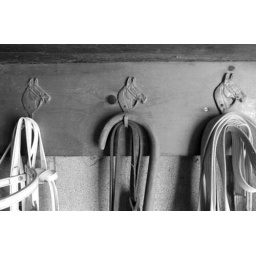
Decorative hooks hold tack on the horse barn walls behind The Stage Stop in Bardstown.